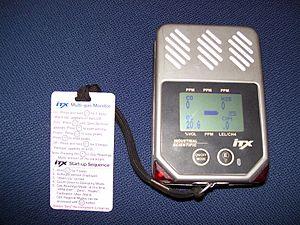
L'enceinte confinée, espace confiné ou espace clos est un volume creux, totalement ou partiellement fermé, non conçu pour être occupé en permanence par du personnel.